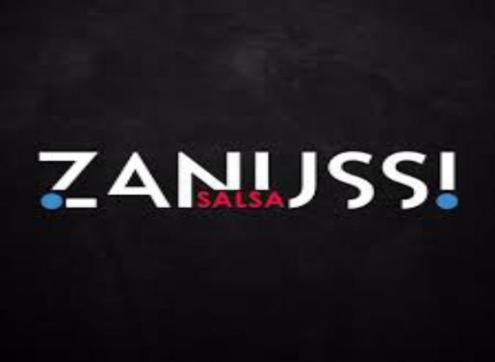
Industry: Electronic